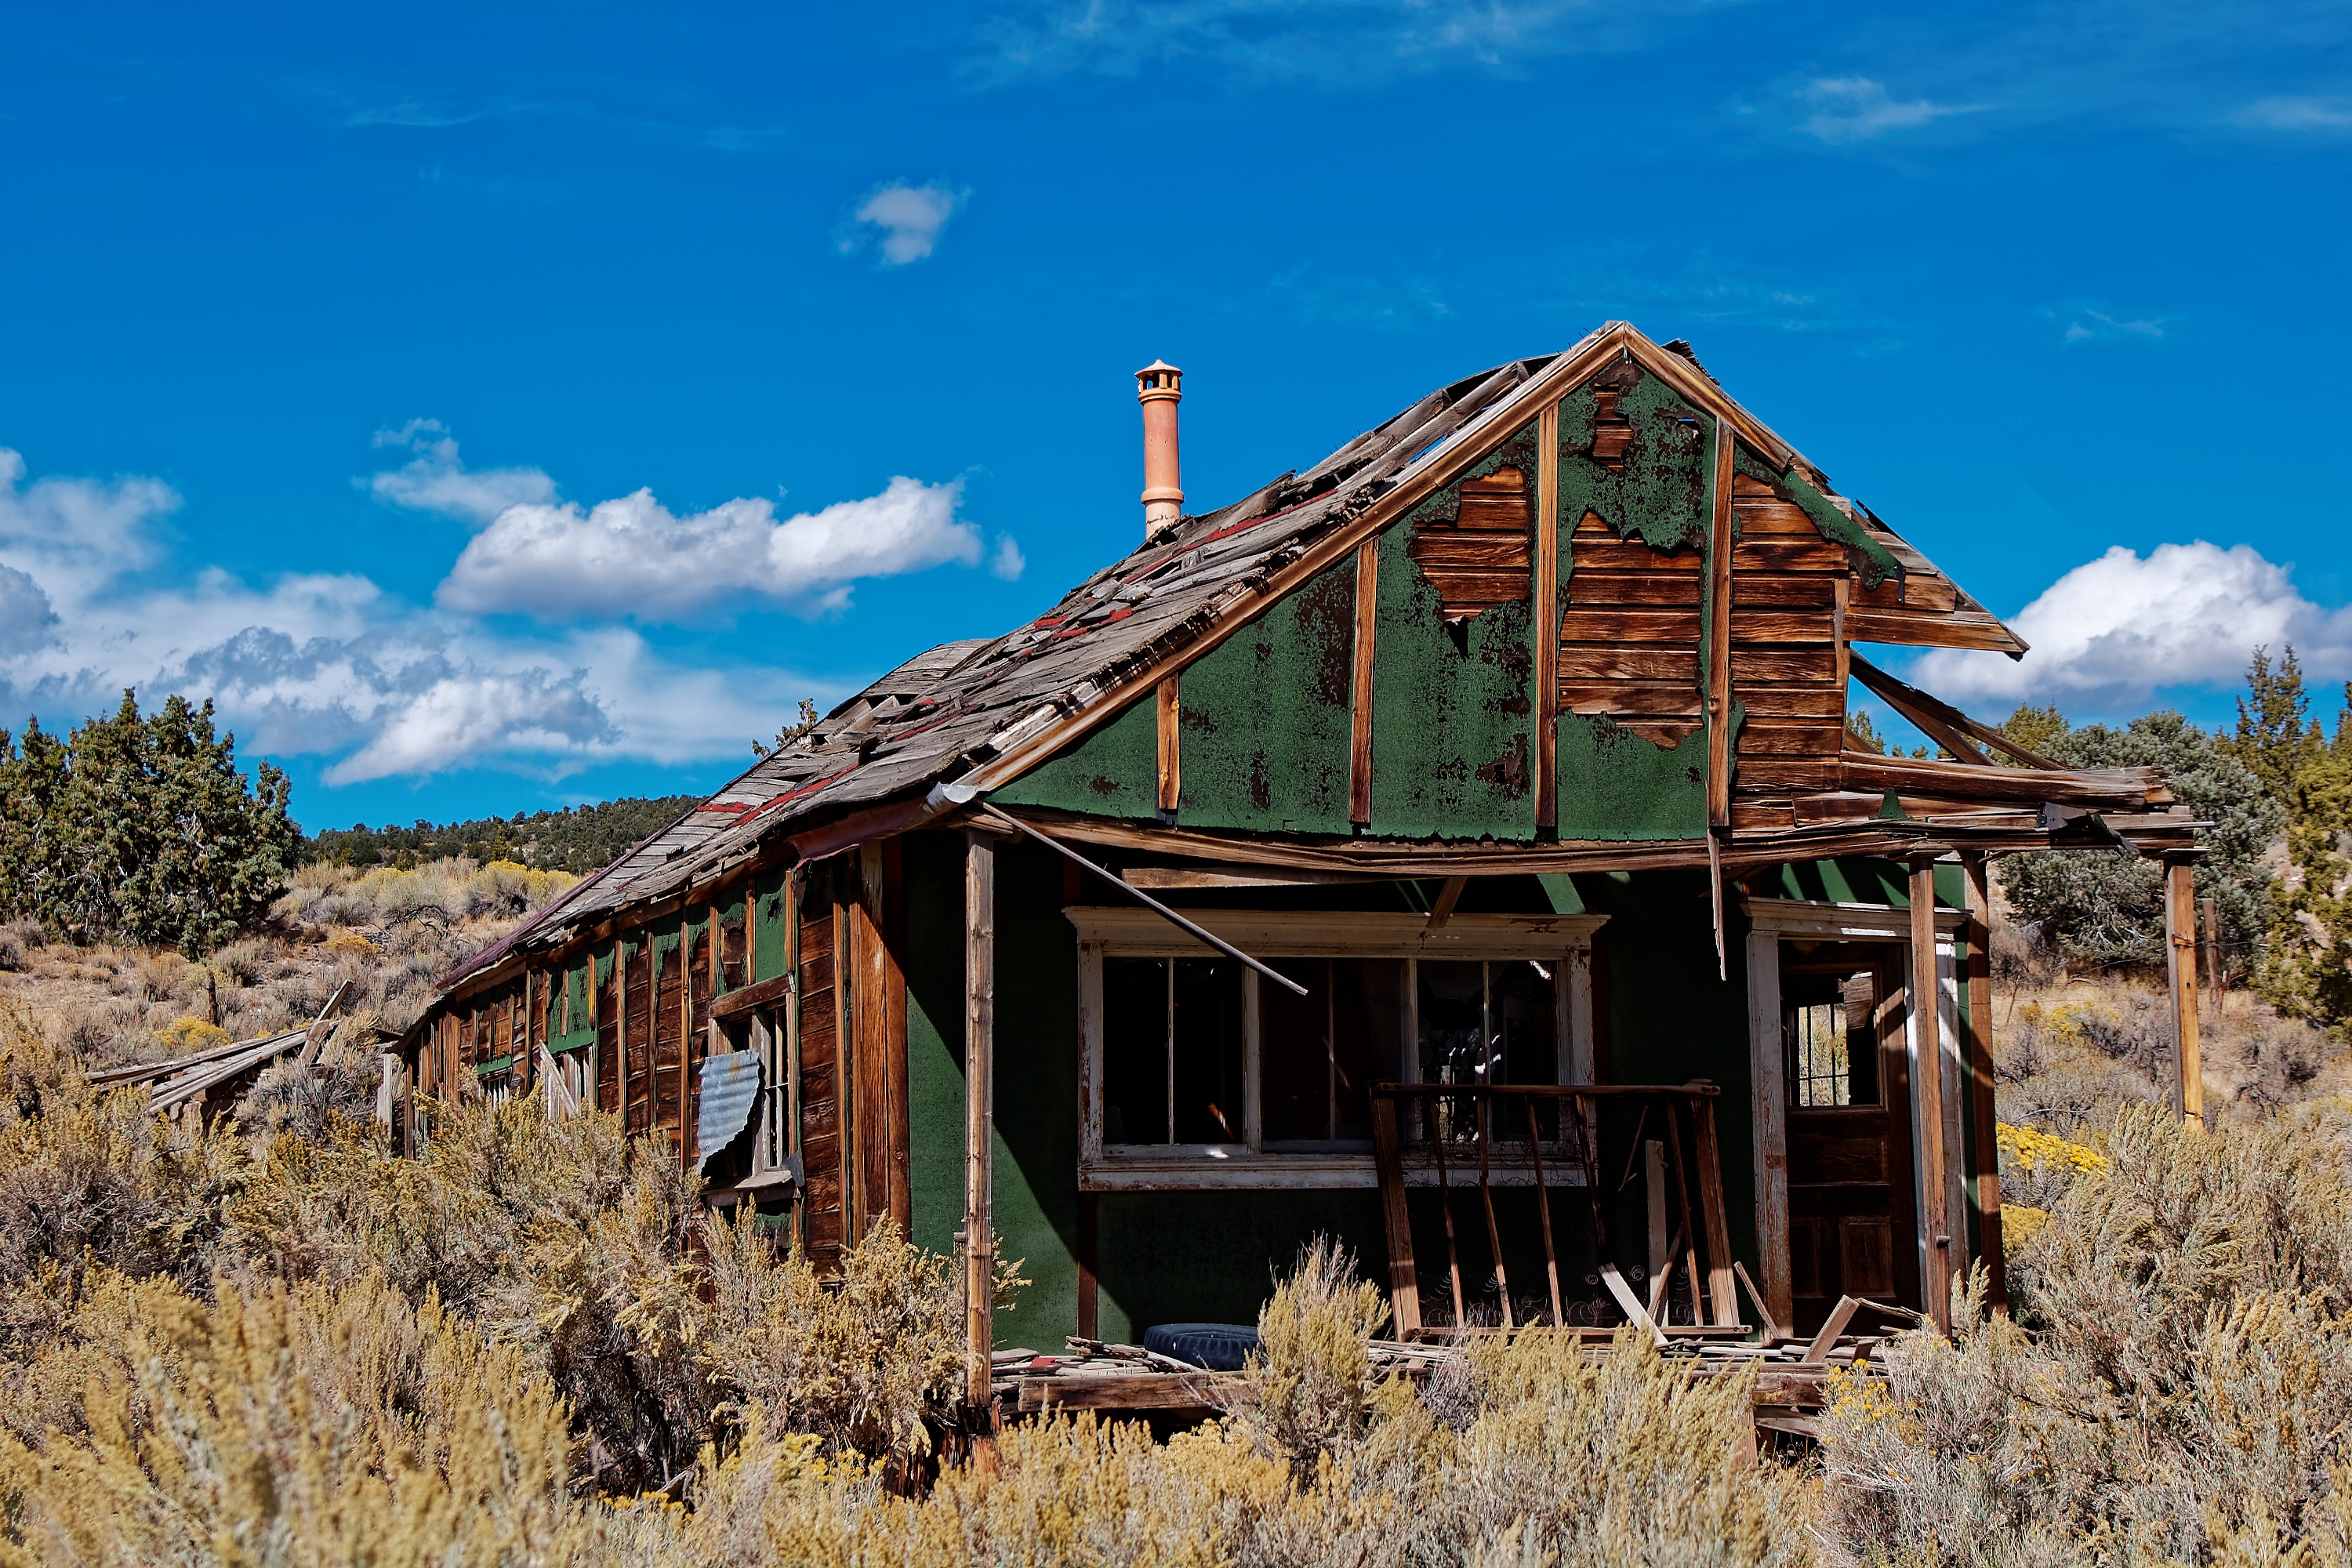
mountain, sky, house, desert, building, home, hut, village, shack, cottage, usa, blue, ghost town, nevada, log cabin, leave, rural area, ione